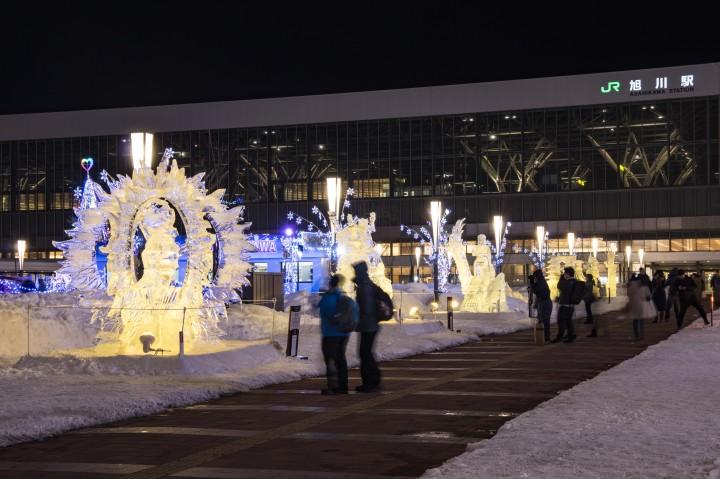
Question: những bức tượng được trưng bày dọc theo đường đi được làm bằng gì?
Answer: bằng thủy tinh